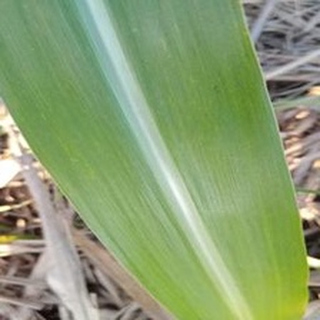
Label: healthy_sugarcane